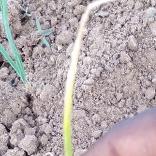
Crop: Onion
Condition: fusarium-d